Hotel Astoria (Copenhagen)

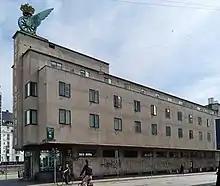
Hotel Astoria

The hotel consists of a long slender wing forming a barrier between the urban space in front of the main entrance to the Central Station, which partly opens to the underground rail lines, and Reventlowsgade, the street on the Vesterbro side of the station.